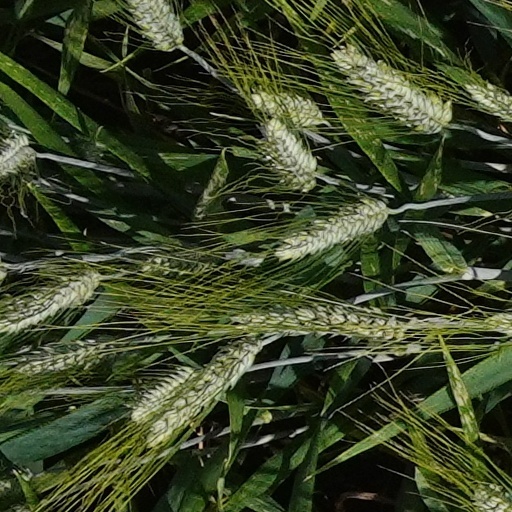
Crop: wheat